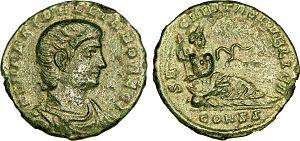
Flavius Hannibalianus, membre de la dynastie des constantiniens est un César de de l'Empire romain.